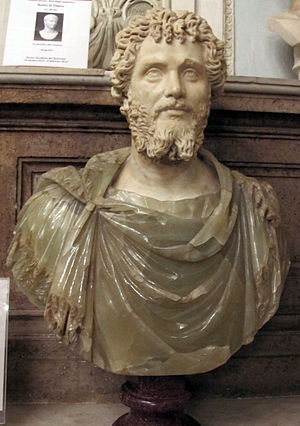
Slaget ved Lyon / Baggrund
Buste af Septimius Severus (Musei Capitolini i Rom).
Slaget ved Lugdunum, også kaldet slaget ved Lyon, blev udkæmpet den 19. februar 197 i Lugdunum, mellem hærene for den romerske kejser Septimius Severus og den romerske usurper Clodius Albinus. Severus' sejr etablerede ham endelig som den eneste kejser af Romerriget.